Nu Virginis

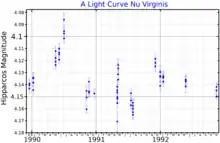
A light curve for Nu Virginis, plotted from "Hipparcos" data

This object is an M-type red giant, currently on the asymptotic giant branch, with a stellar classification of M1 III. The star was discovered to be a variable star when the "Hipparcos" data was analyzed. It is an SRB-type semiregular variable star with its brightness varying by 0.0125 in magnitude. These variations have four periods lasting 11.1, 12.3, 16.8, and 23.7 days. This star has 90% the mass of the sun, but it has expanded to 54 times the Sun's radius and shines 520 times as brightly as the Sun. The effective temperature of its outer atmosphere is 3,728 K.